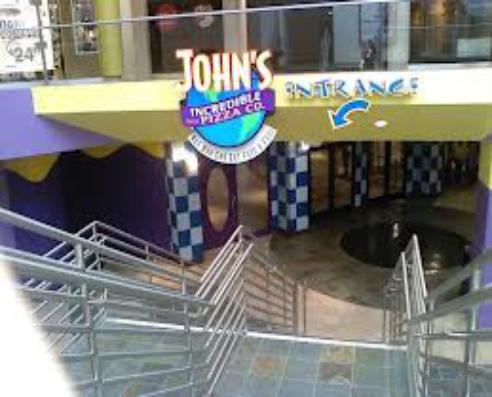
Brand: John's Incredible Pizza
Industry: Food